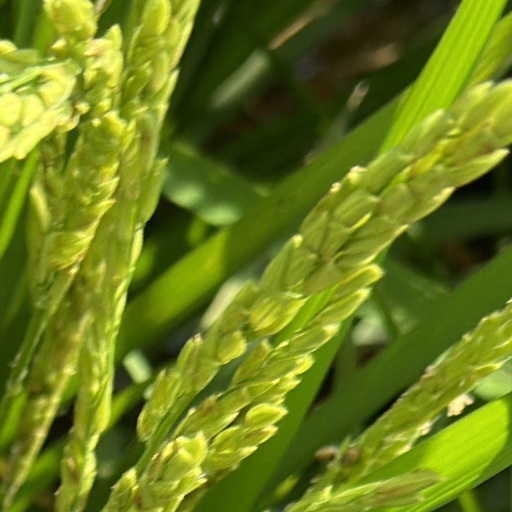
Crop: rice